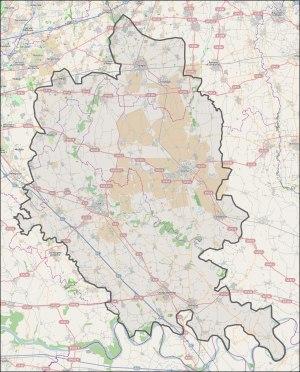
L'Adda était un ancien département de la République cisalpine, nommé d'après la rivière Adda, et avec pour chef-lieu Lodi et Crema.